List of programs broadcast by Syfy

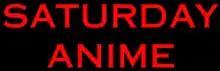
The Saturday Anime logo as it appeared on the Sci Fi Channel website, circa the late 1990s.

For most of the 1990s, Syfy showed anime films, although they had to be edited in order to be shown on basic cable. The channel's longest running animation block, referred to as Saturday Anime, aired at the start of the channel's broadcast day each Saturday morning. In 2007, Syfy reintroduced anime to their programming via the "Ani-Monday" block. In 2008 the block was shifted to Tuesday; in 2010, to Thursday; and after June 9, 2011, disappeared abruptly, along with the Anime section of the Syfy.com website. Licensors that have supported this block included Streamline Pictures, Central Park Media, Manga Entertainment USA, and Geneon Entertainment USA among others. The licensor that has aired it on the block is shown after the title.